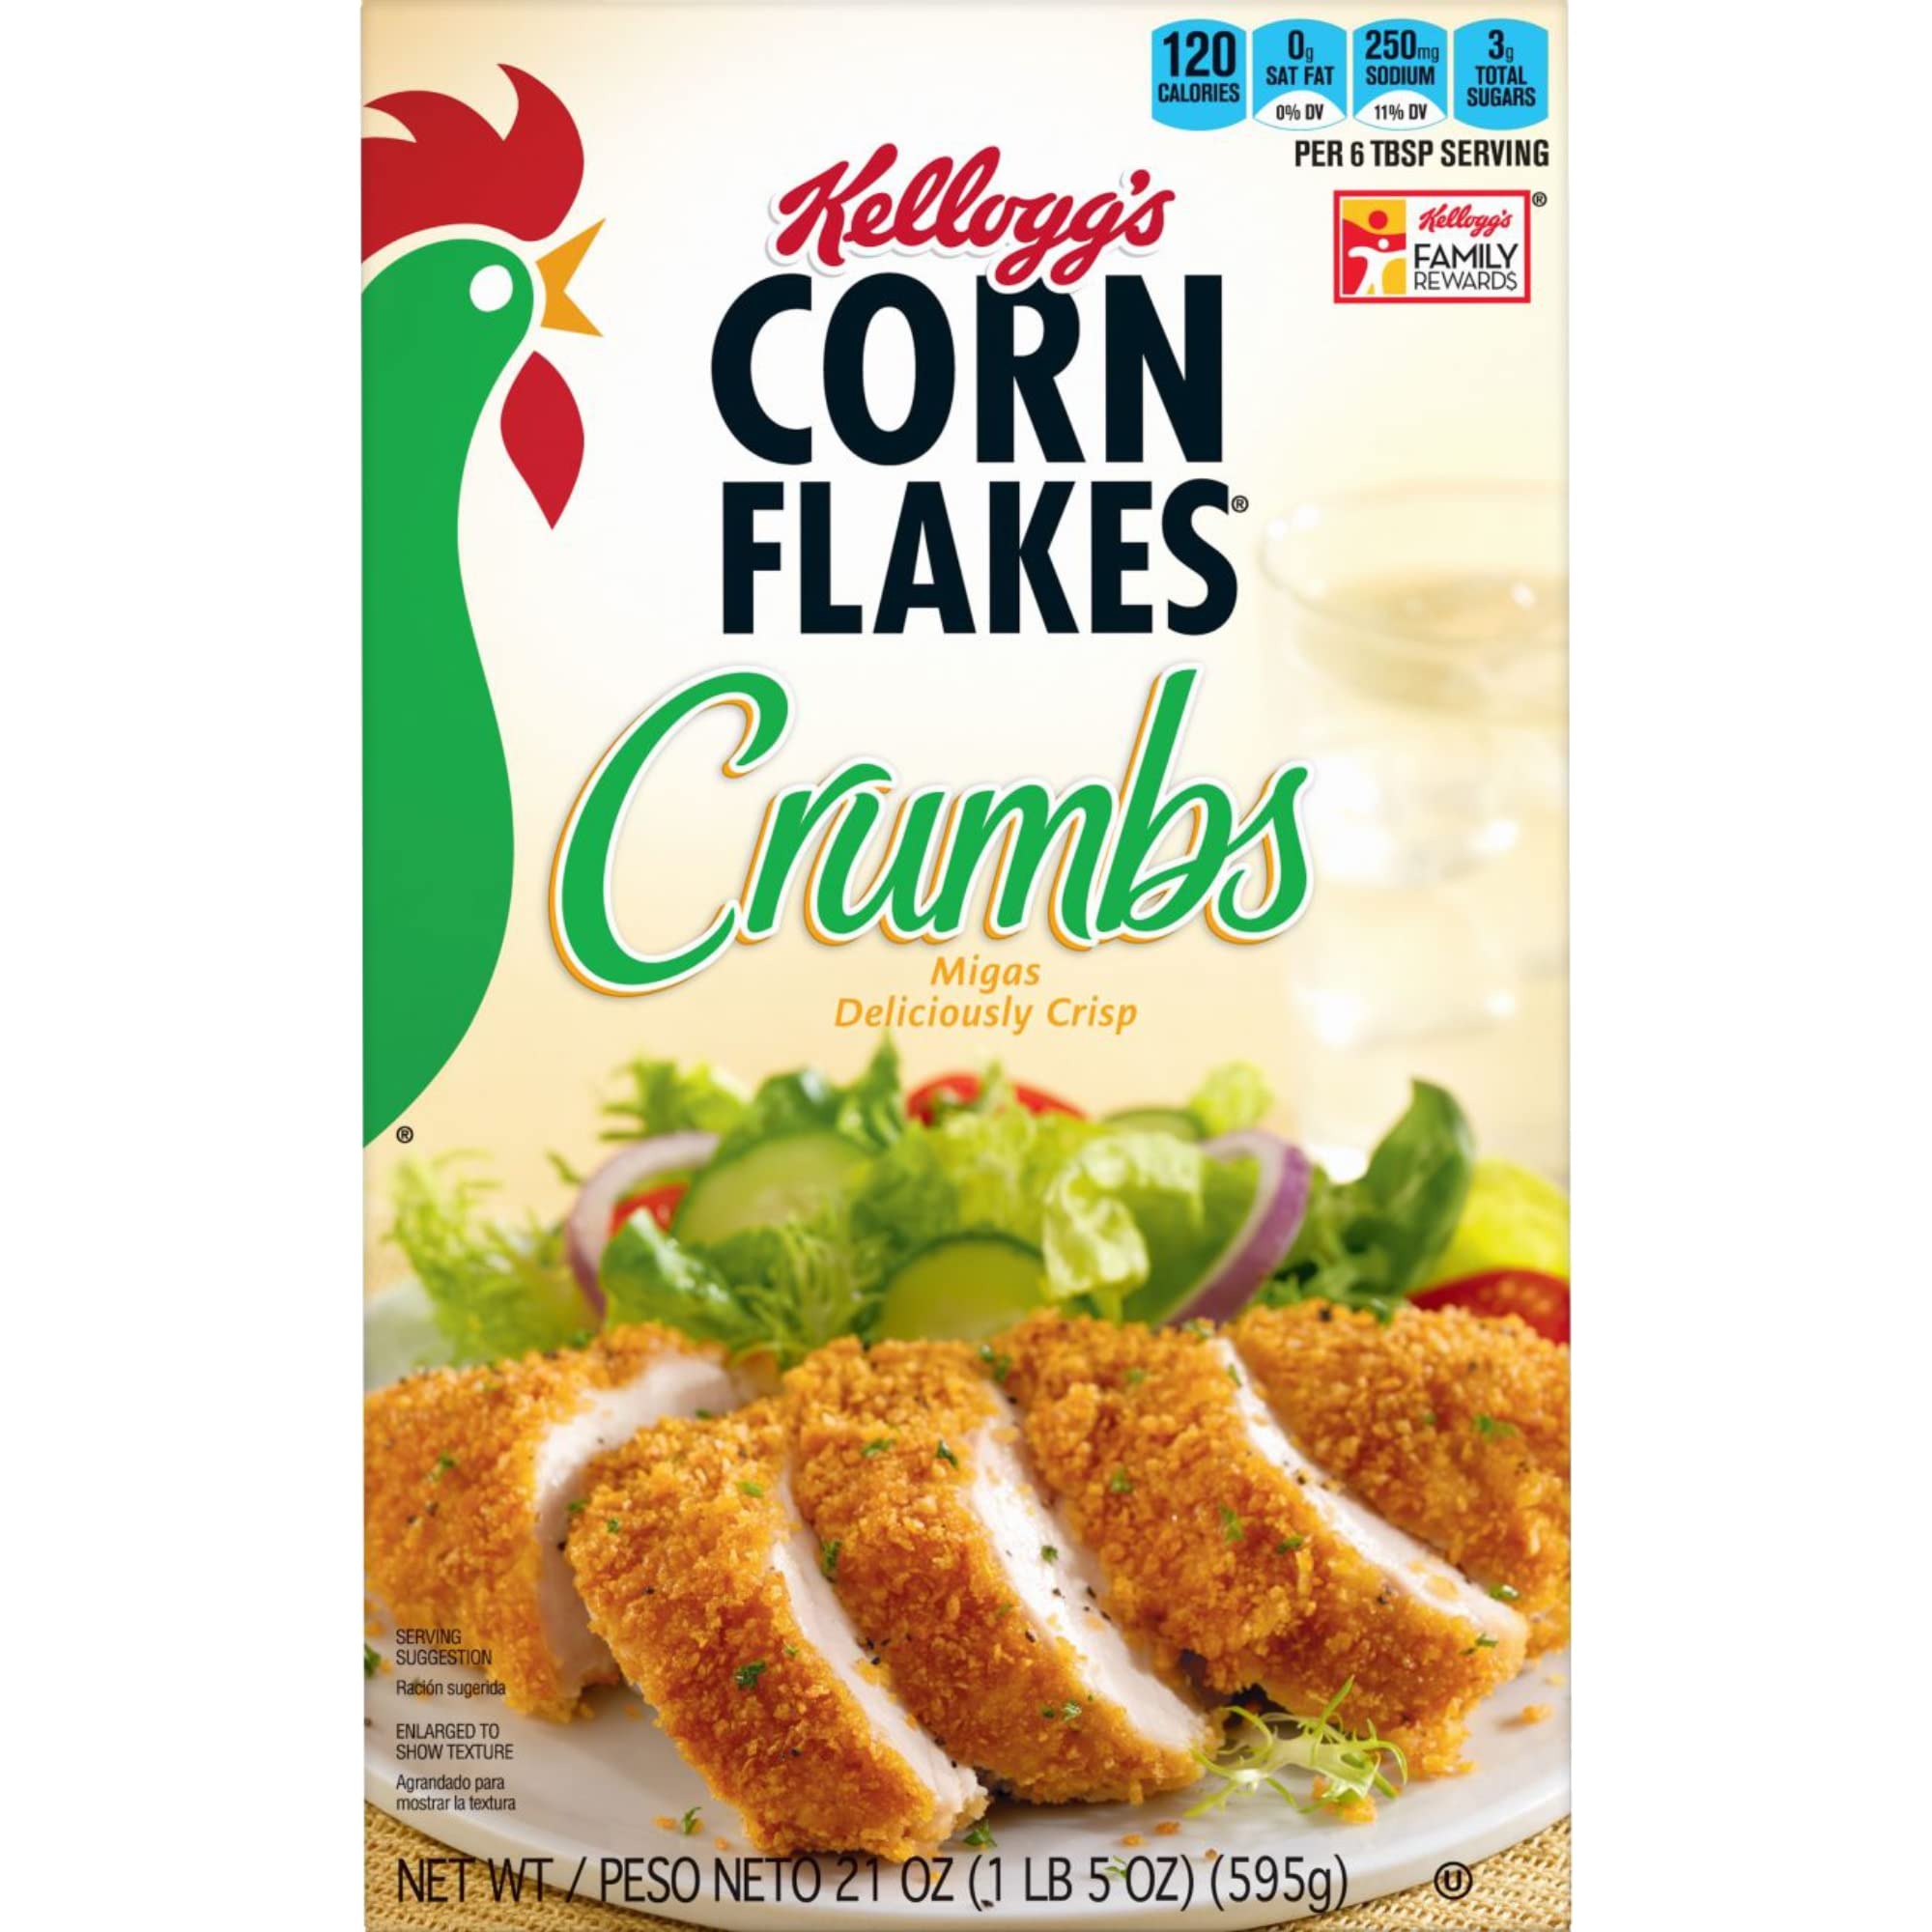
Item Name: Kellogg's, Corn Flake Crumbs, 21oz Box (Pack of 3)
Bullet Point 1: 3 boxes
Bullet Point 2: 21 ounces each box
Product Description: Kellogg's, Corn Flake Crumbs, 21oz Box (Pack of 3)
Value: 63.0
Unit: Ounce

Price: 12.835